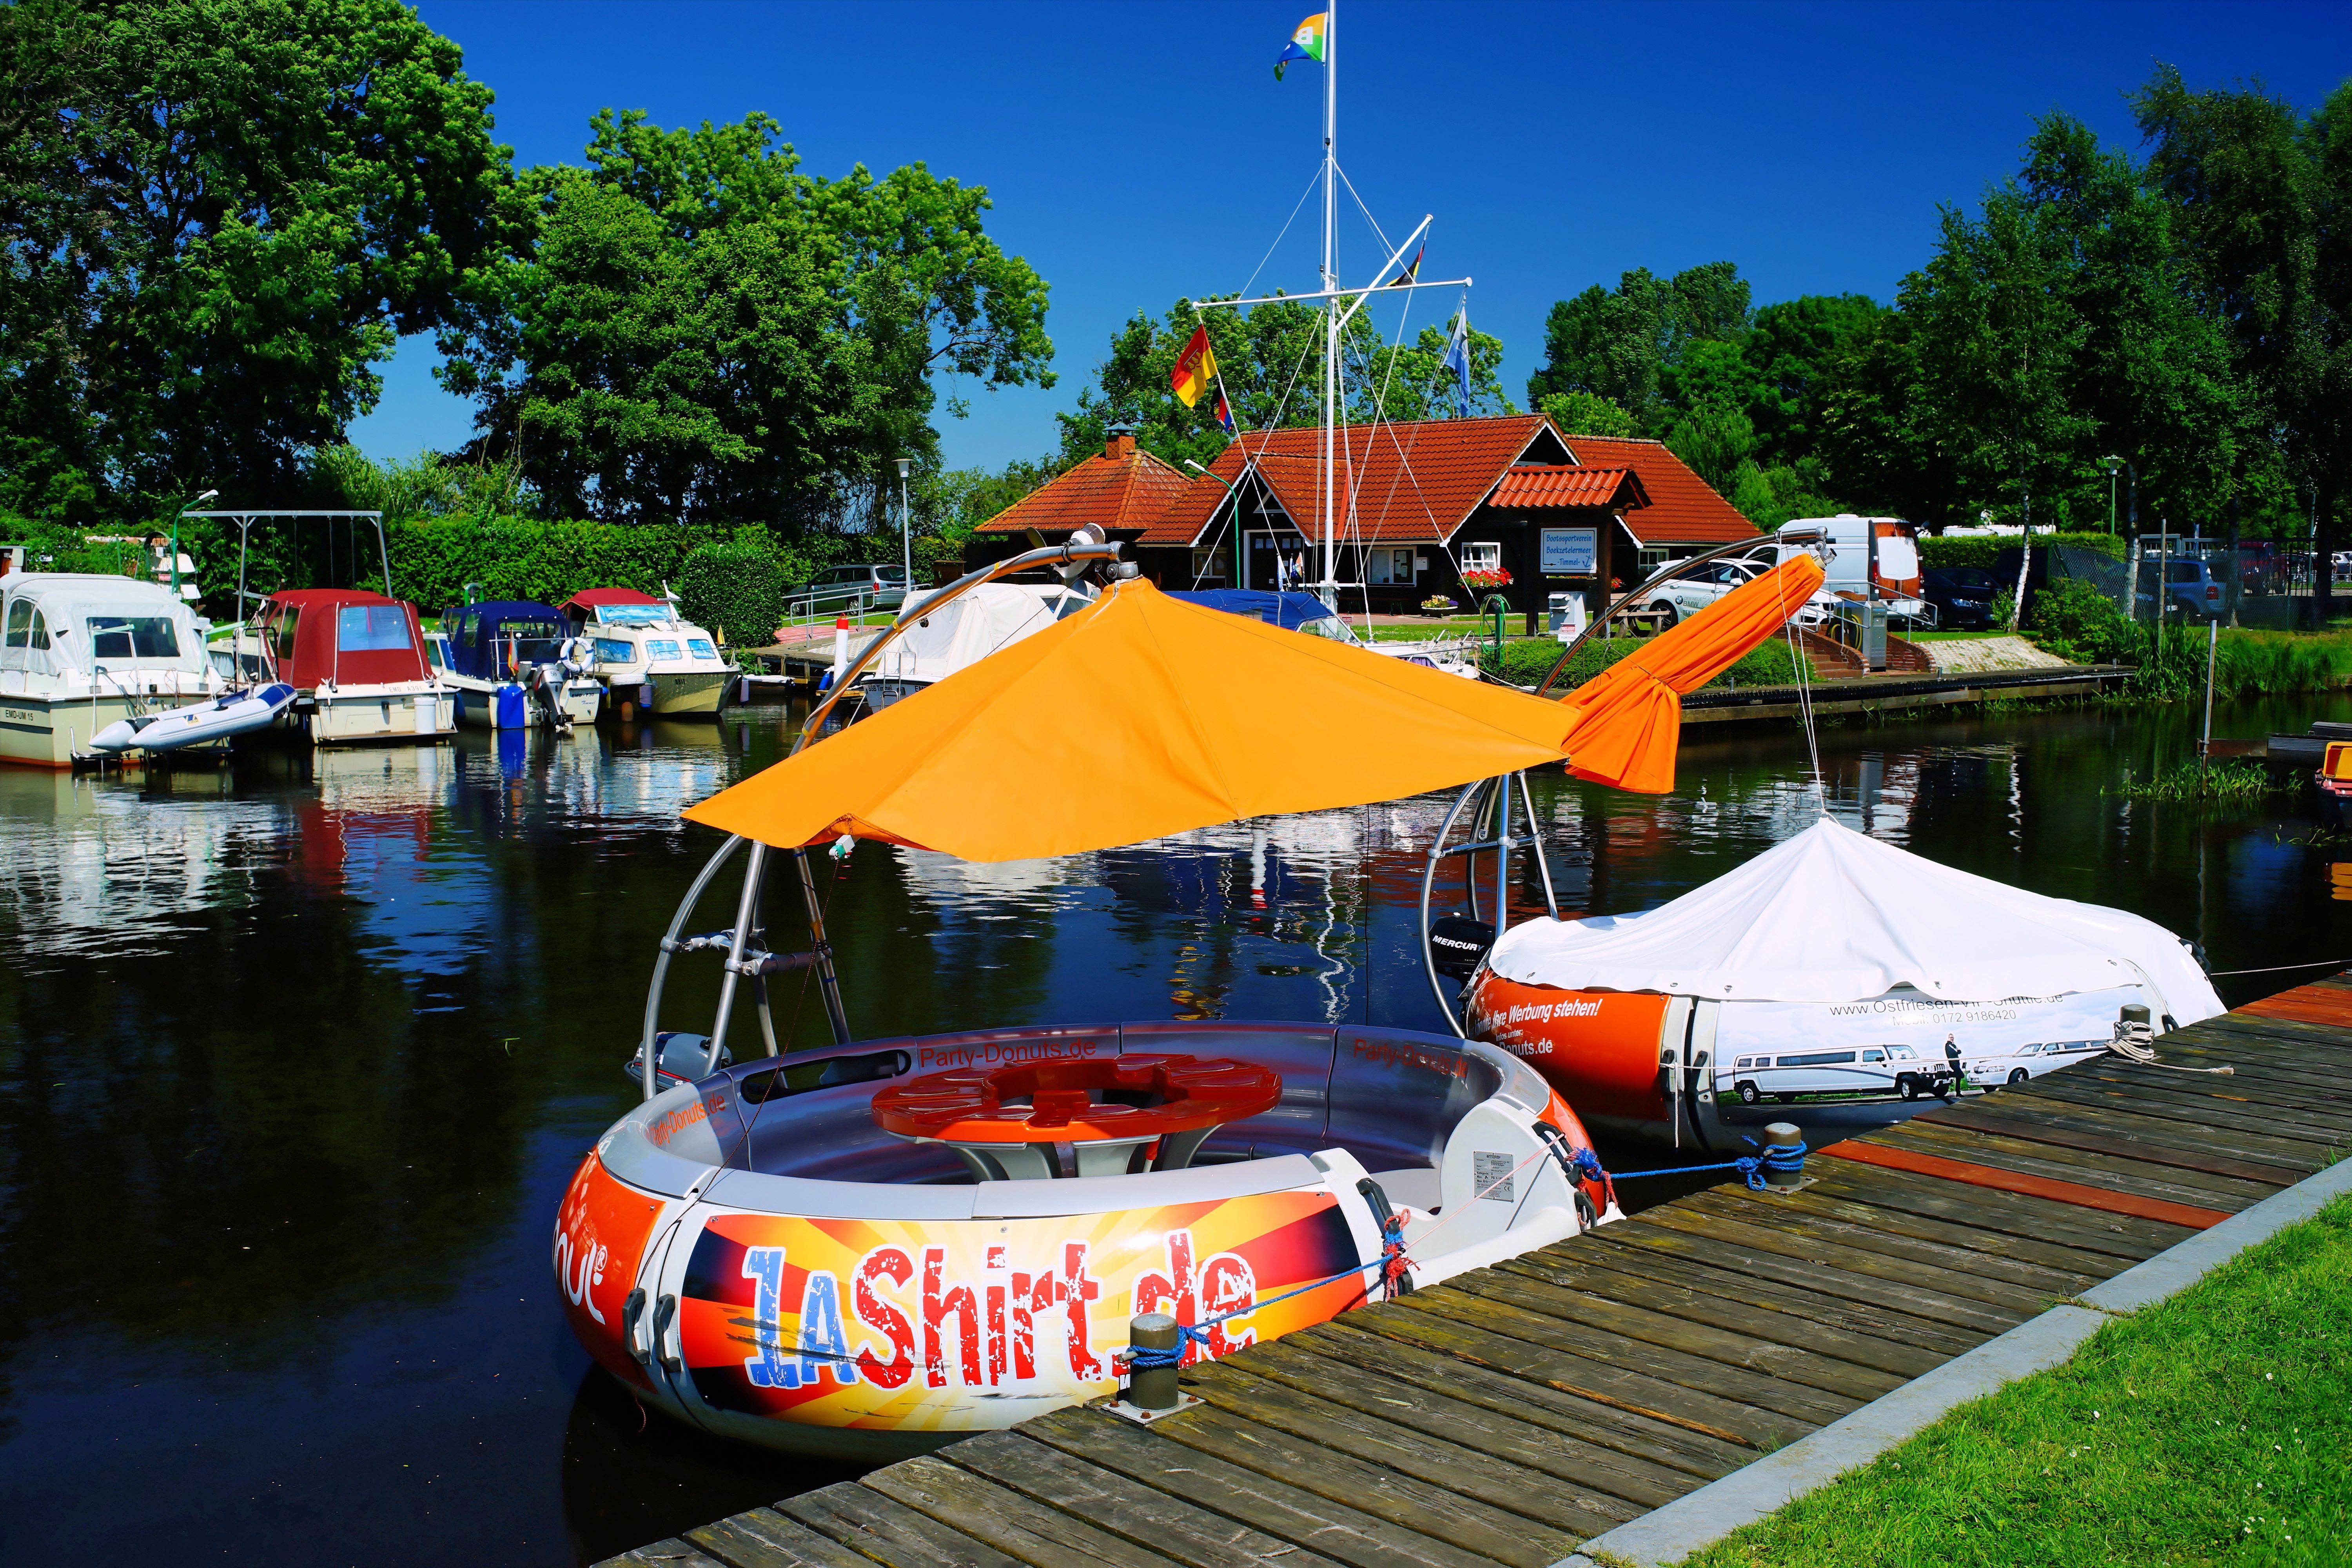
water, vehicle, amusement park, holiday, romantic, port, celebrate, fun, society, resort, ships, grill boat, party boat